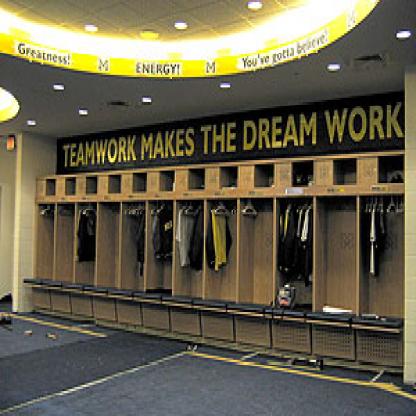
Scene: Indoor